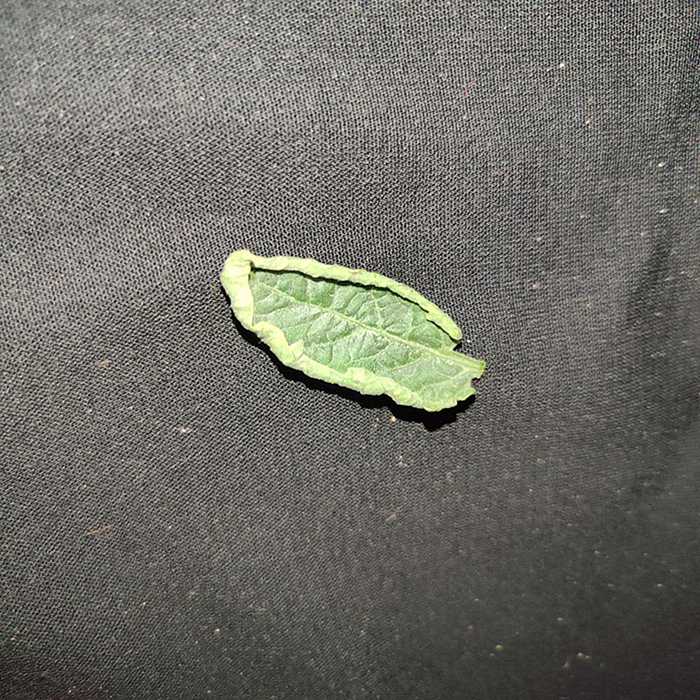
Plant: Tomato
Label: Tomato leaf curl virus